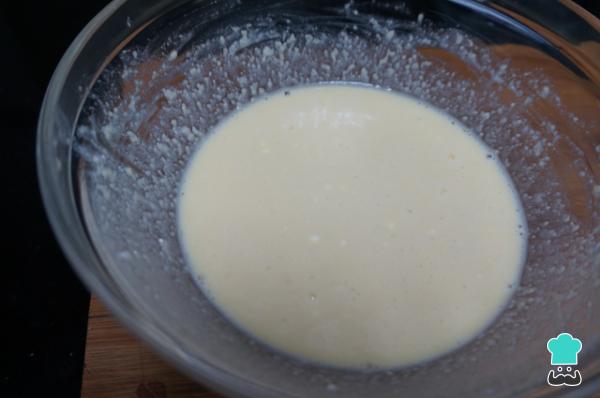
Mezcla los ingredientes muy bien hasta que no quede ningún grumo. Puedes batir con la batidora o mezclar a mano. Luego, deja reposar la masa aproximadamente unos 20 minutos en la nevera.